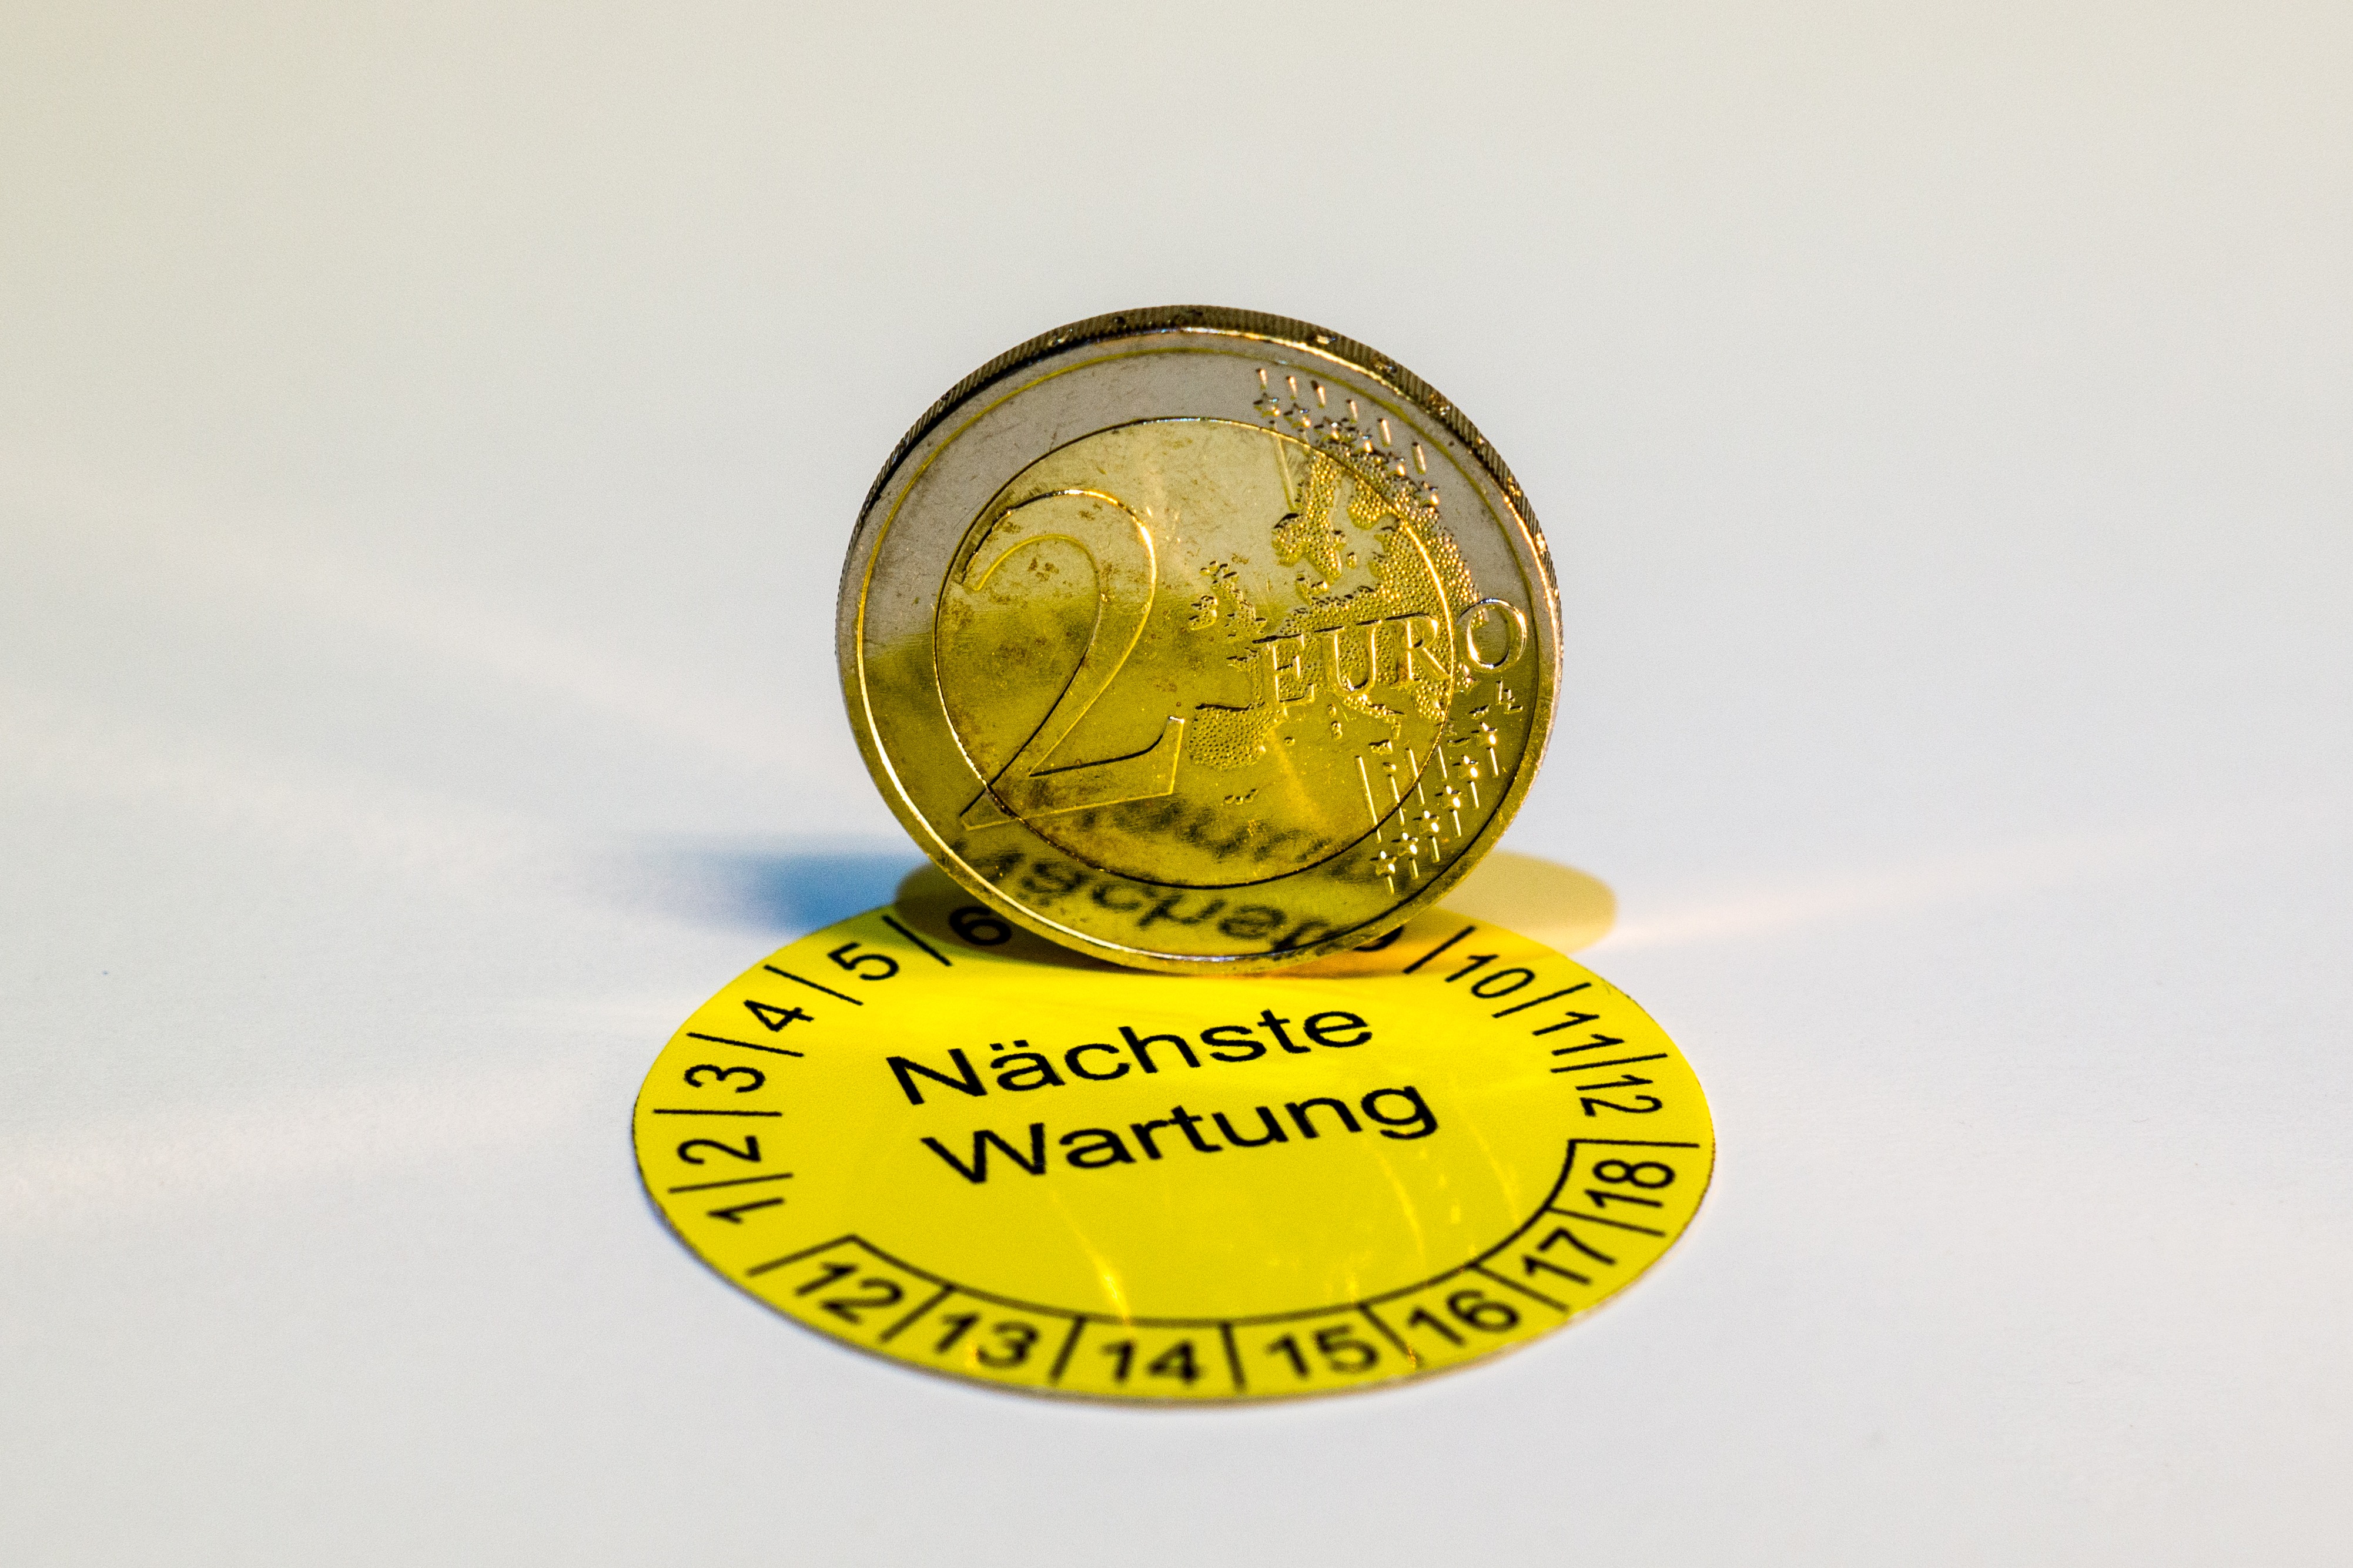
time, repair, macro, money, business, yellow, close, sticker, shield, currency, euro, coin, maintenance, datailaufnahme, macro photo, next maintenance, maintenance sticker